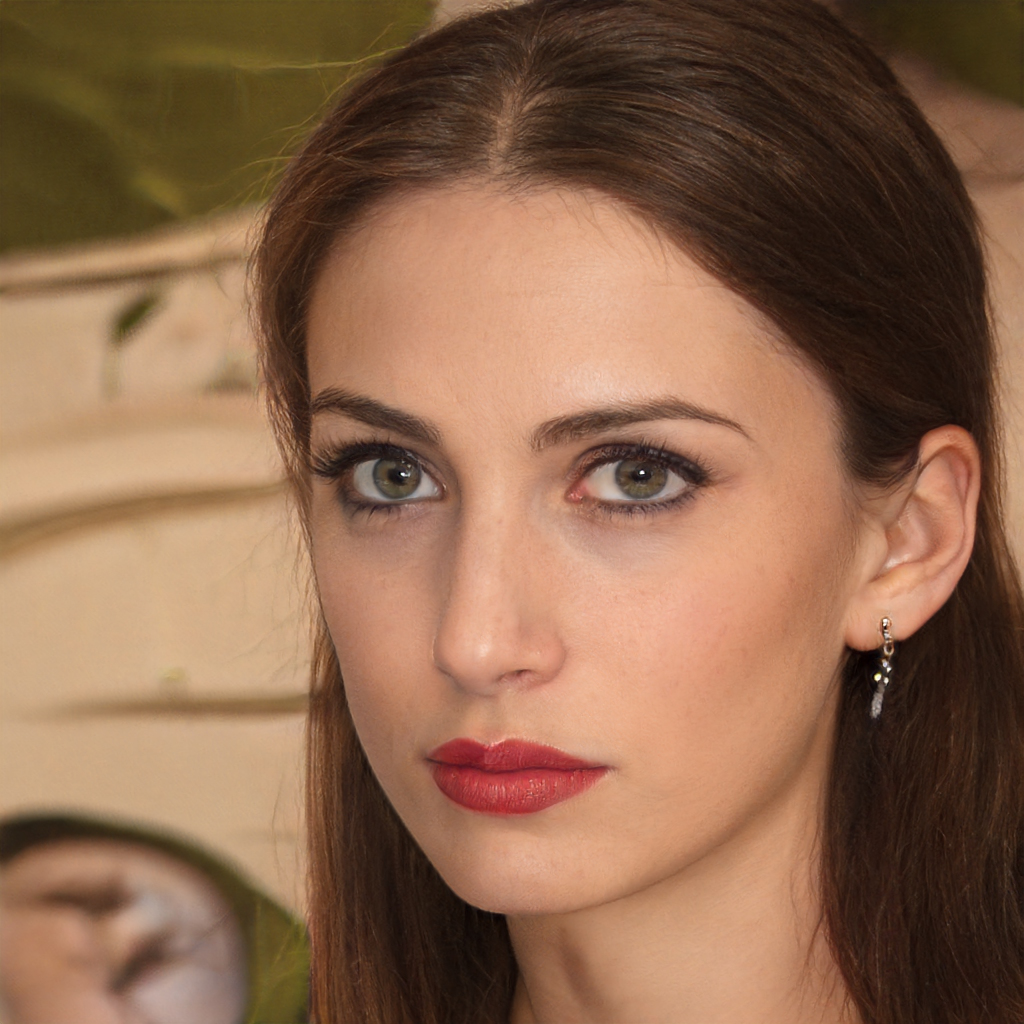
Portrait style: Real Portrait